Dabolim

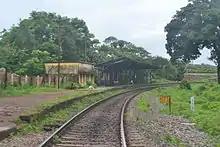
Old Dabolim Railway Station

Dabolim is a village, with a total population of around 6700, in Mormugão, Goa, India. It is located about 30 km from the state capital Panjim, 23 km from the South Goa district headquarters Margão and 5 kilometres from Vasco da Gama, the headquarters of Mormugão. Dabolim Airport, the first airport in Goa, is located here.